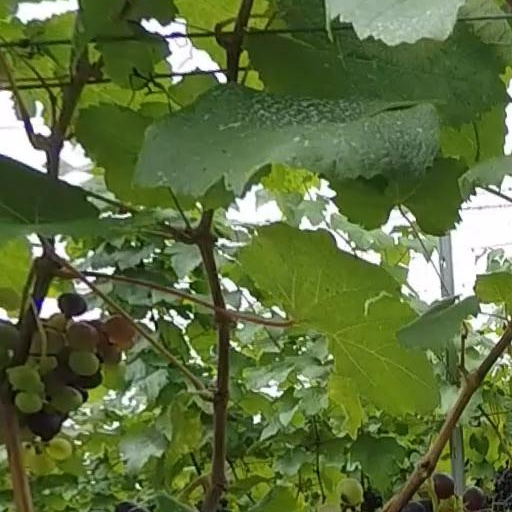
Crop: grape